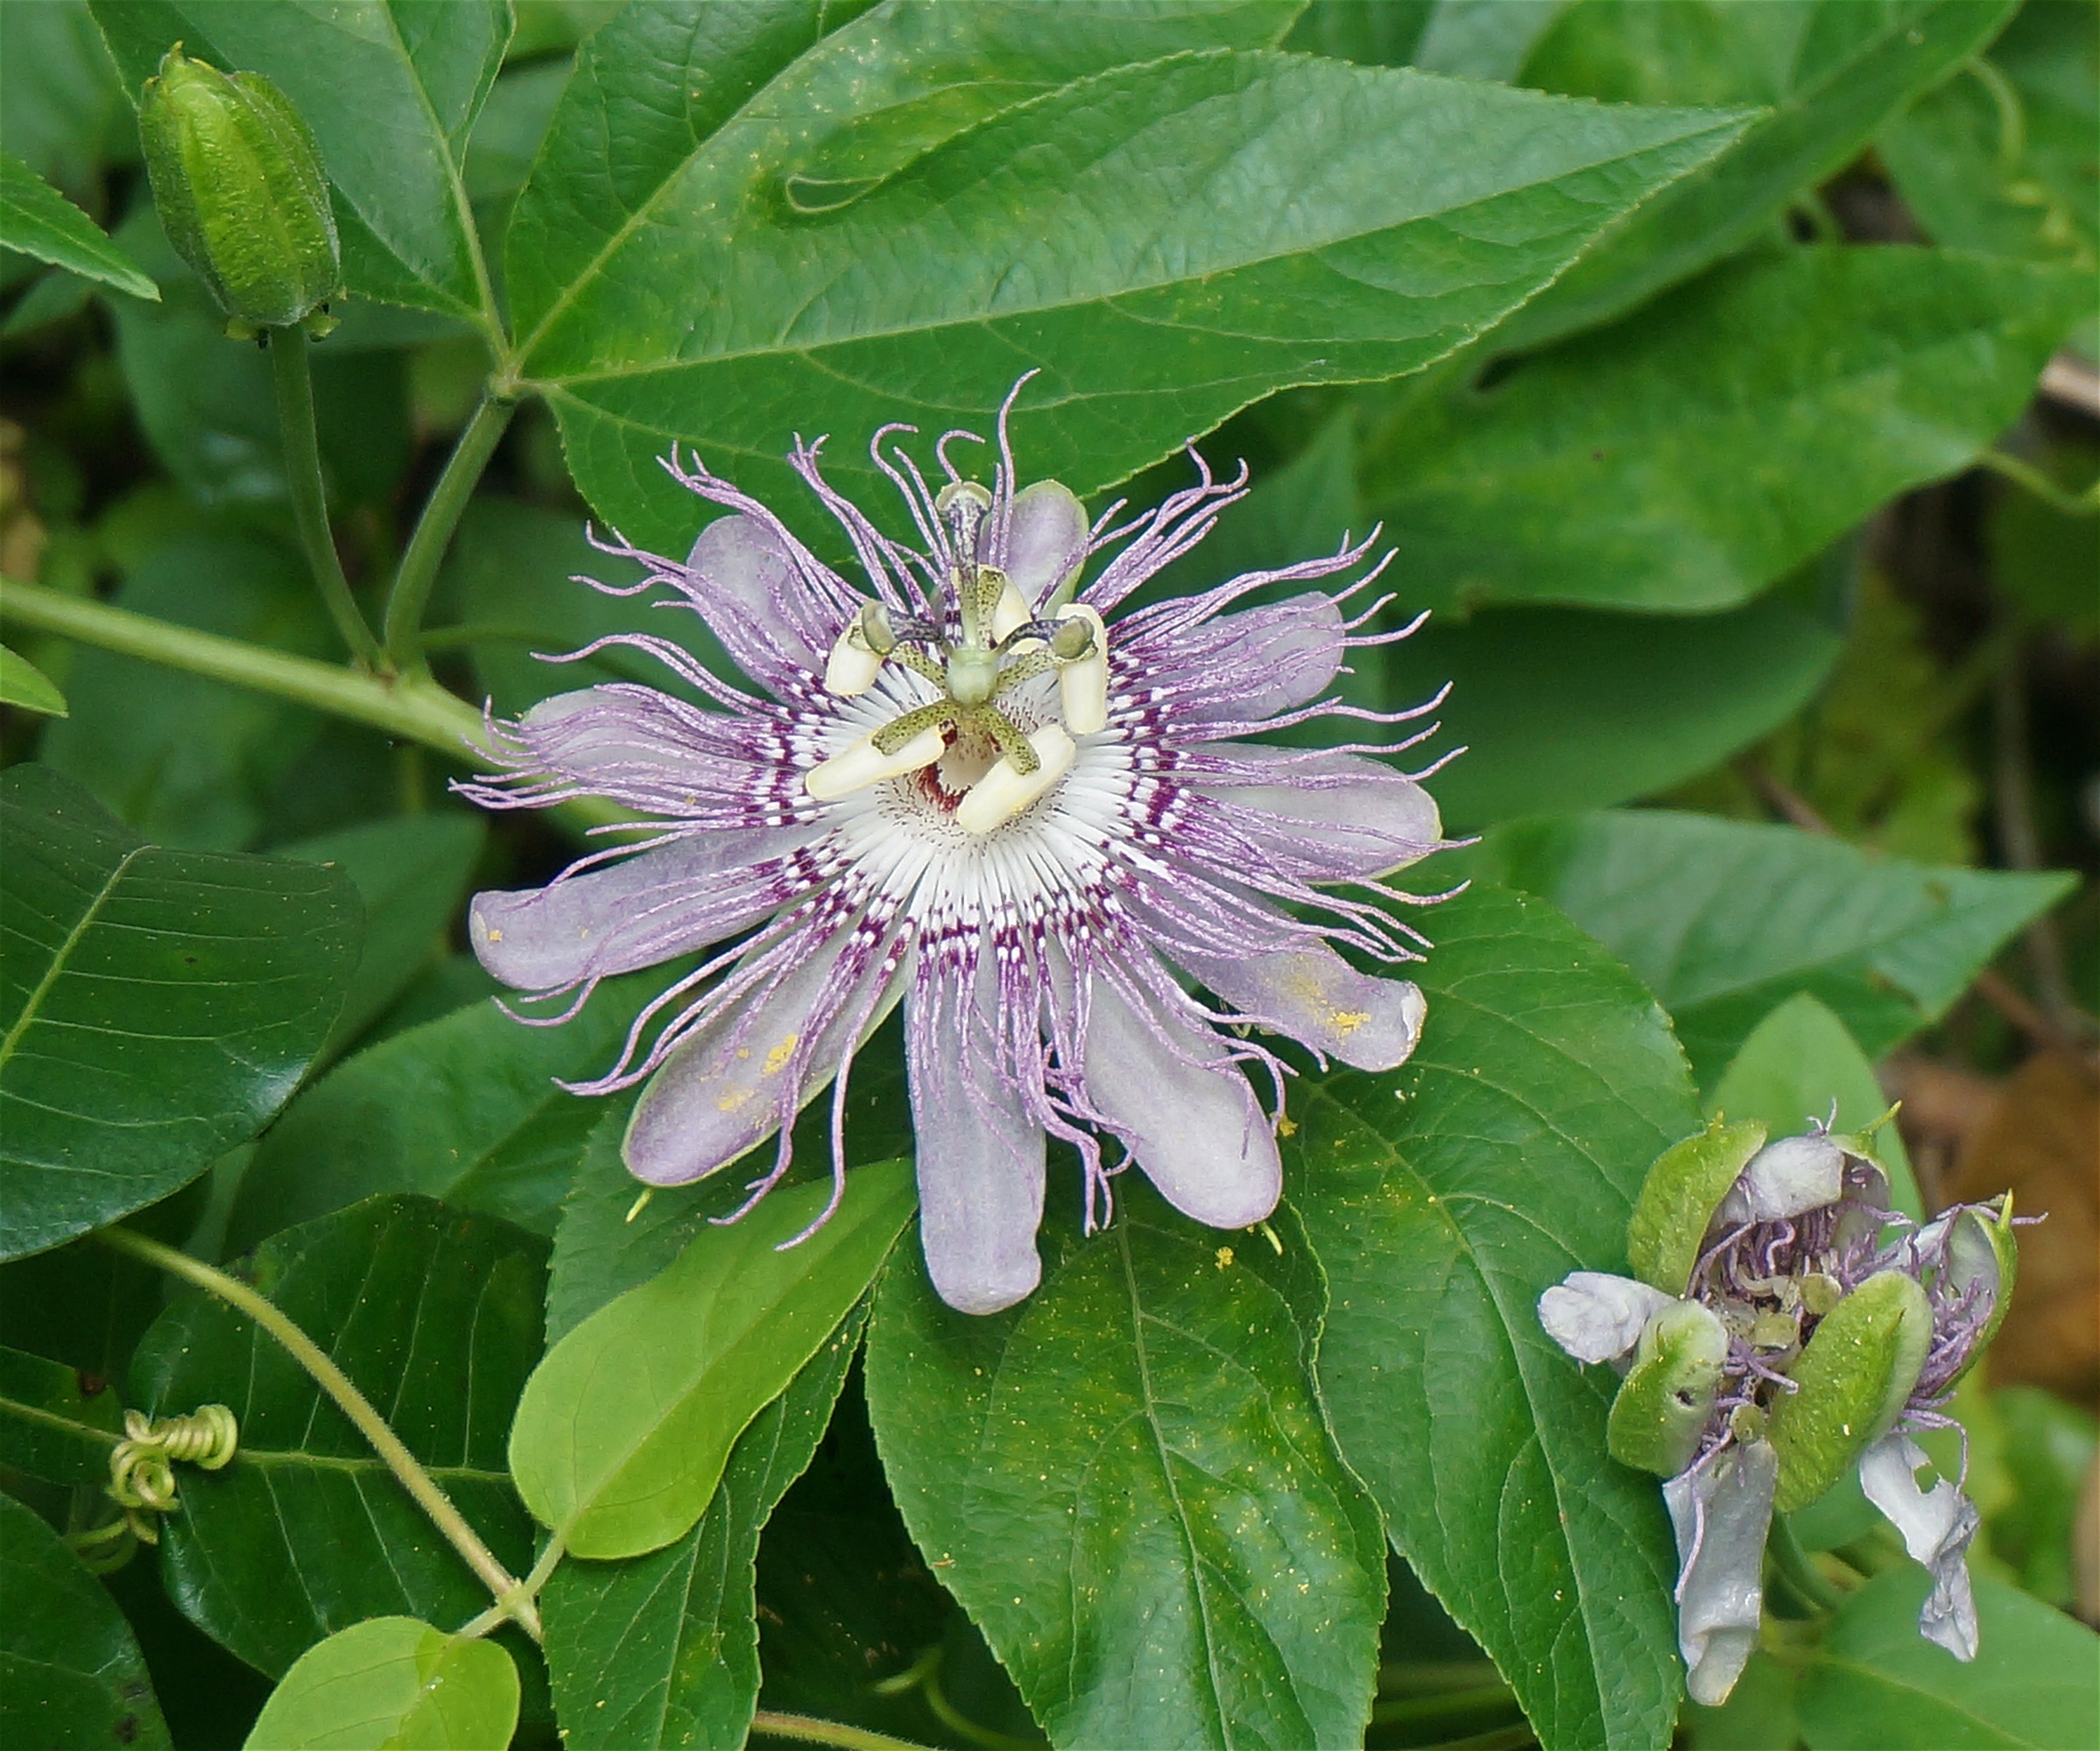
nature, blossom, plant, leaf, flower, purple, bloom, wild, produce, botany, garden, flora, wildflower, mauve, passion flower, flowering plant, land plant, passion flower family, purple passionflower